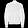
Label: Coat